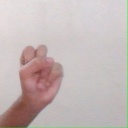
अक्षर: स